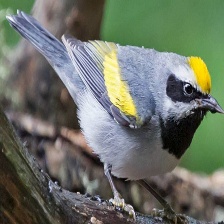
Species: GOLD WING WARBLER
Scientific name: VERMIVORA CHRYSOPTERA